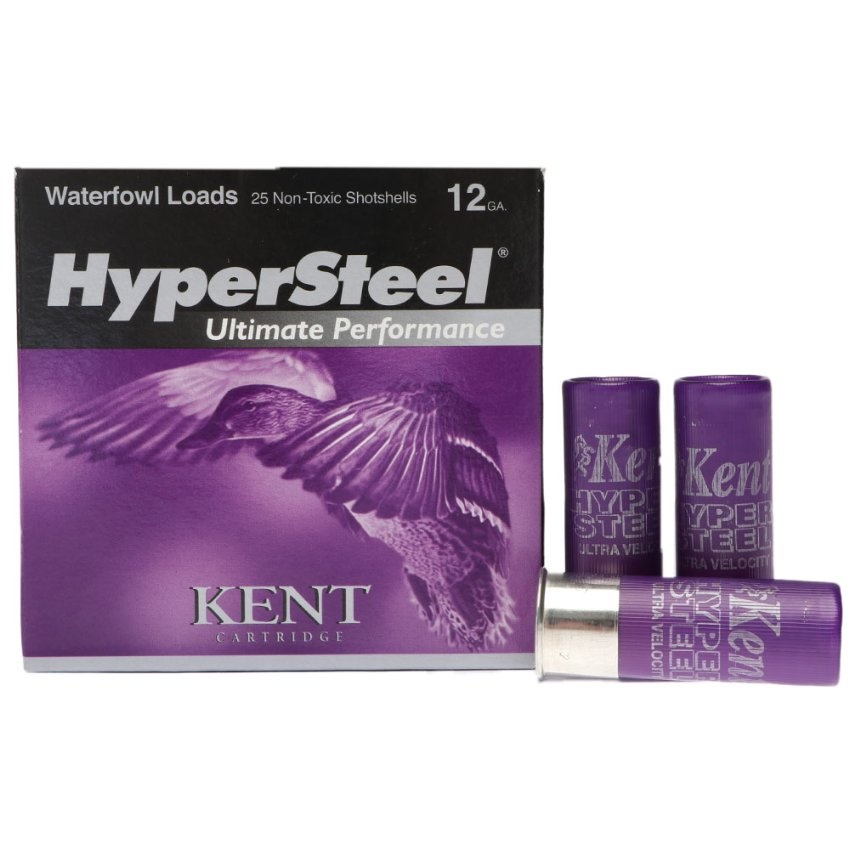
Kent Hyper Steel 20/70 24G 3
OBS - Varen afhentes i butikken/kan ikke sendes med posten.
Brand: Guntex
Category: Sporting Goods > Outdoor Recreation > Hunting & Shooting > Hunting > Wildlife Attractants > Wildlife Bait, Feed & Minerals